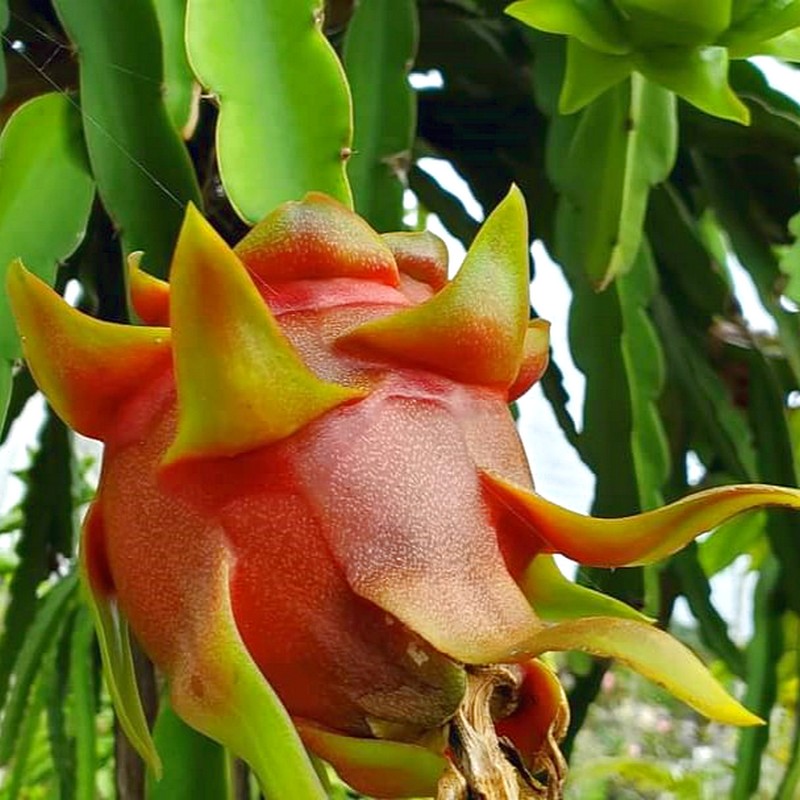
Label: Mature Dragon Fruit